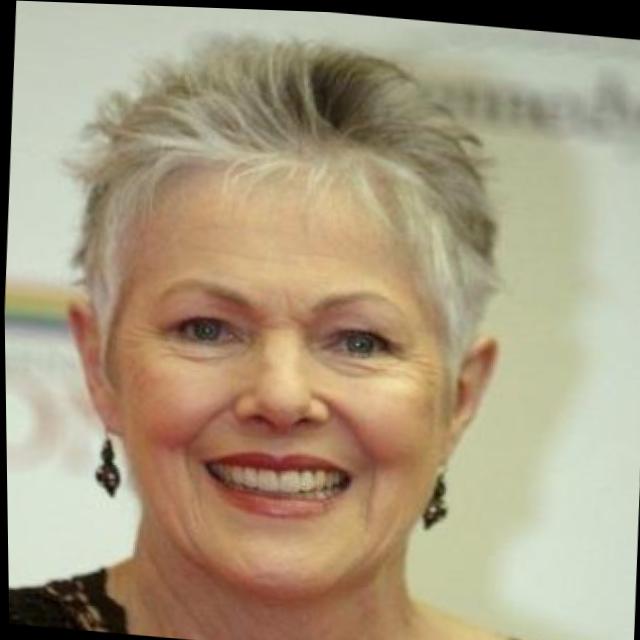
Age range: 65+